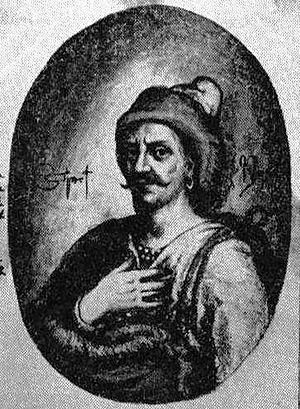
Vameq Iᵉʳ d'Iméréthie est prince de Mingrélie en 1658-1661 sous le nom de Vameq III, et brièvement roi d'Iméréthie en 1661.